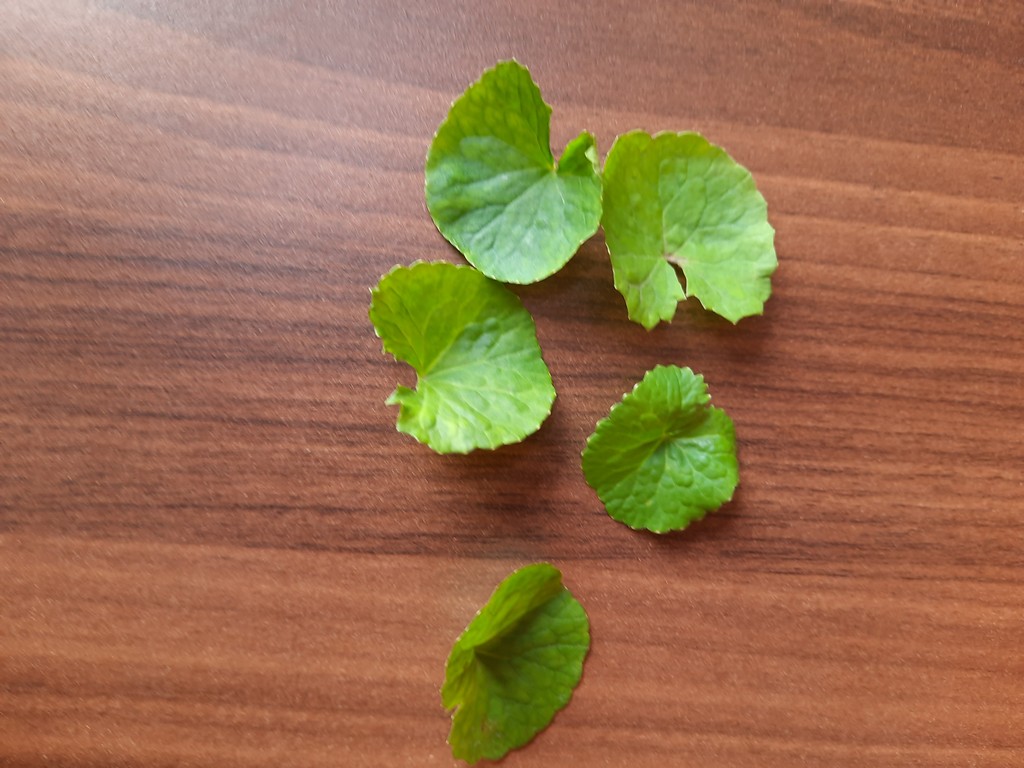
Label: Healthy